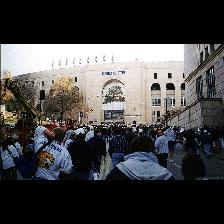
Label: Human